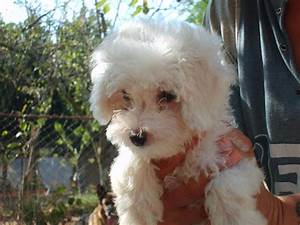
Label: cane